Don Mossi

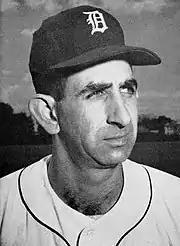
Mossi, circa 1959

In 1957, he and fellow reliever Ray Narleski, who was also Mossi's roommate, were moved to the starting rotation. Mossi finished the season with a record of 11–10 and an ERA of 4.13 on a team that finished below .500. He was named an American League All-Star that season. In the all-star game, a 6–5 American League win, Mossi entered the game to pitch the bottom of the ninth in relief of Billy Pierce, who had already allowed two runs in the inning to cut the American League's lead to 6–4. Mossi entered with two runners on base and the potential winning run at the plate. Mossi struck out future Hall-of-Famer Eddie Mathews, then gave up a single to future Hall-of-Famer Ernie Banks, which cut the lead to 6–5, but Gus Bell was thrown out at third base for the second out. Bob Grim then relieved Mossi and recorded the final out.